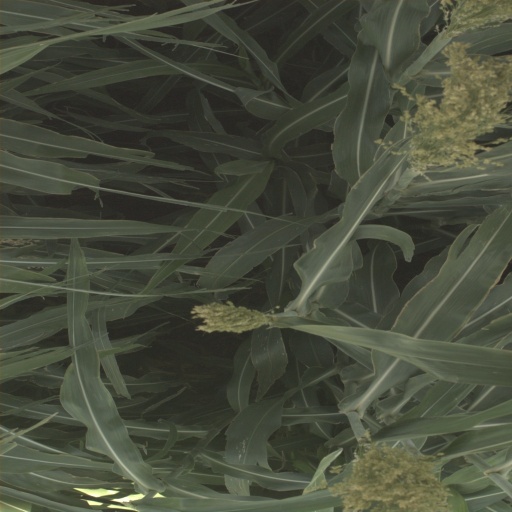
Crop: sorghum